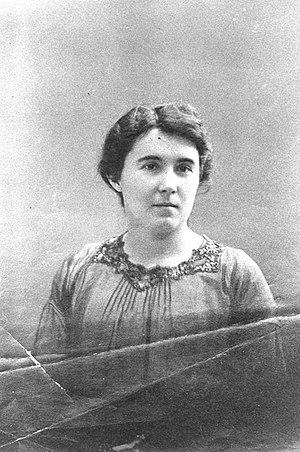
Alicia Moreau de Justo, née le 11 octobre 1885 à Londres et morte le 12 mai 1986 à Buenos Aires, est une médecin et femme politique argentine, figure majeure du féminisme et du socialisme dans son pays.